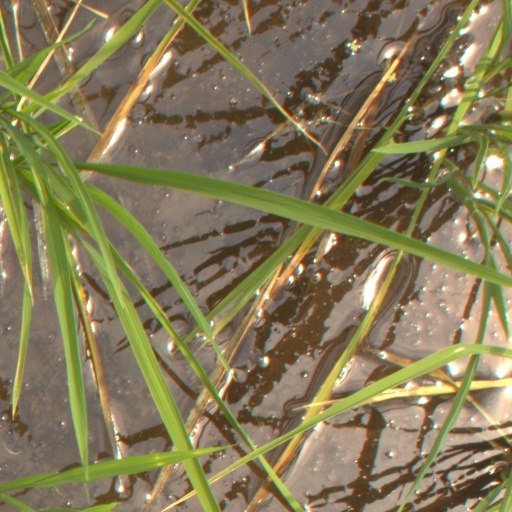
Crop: rice